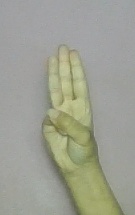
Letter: thaa